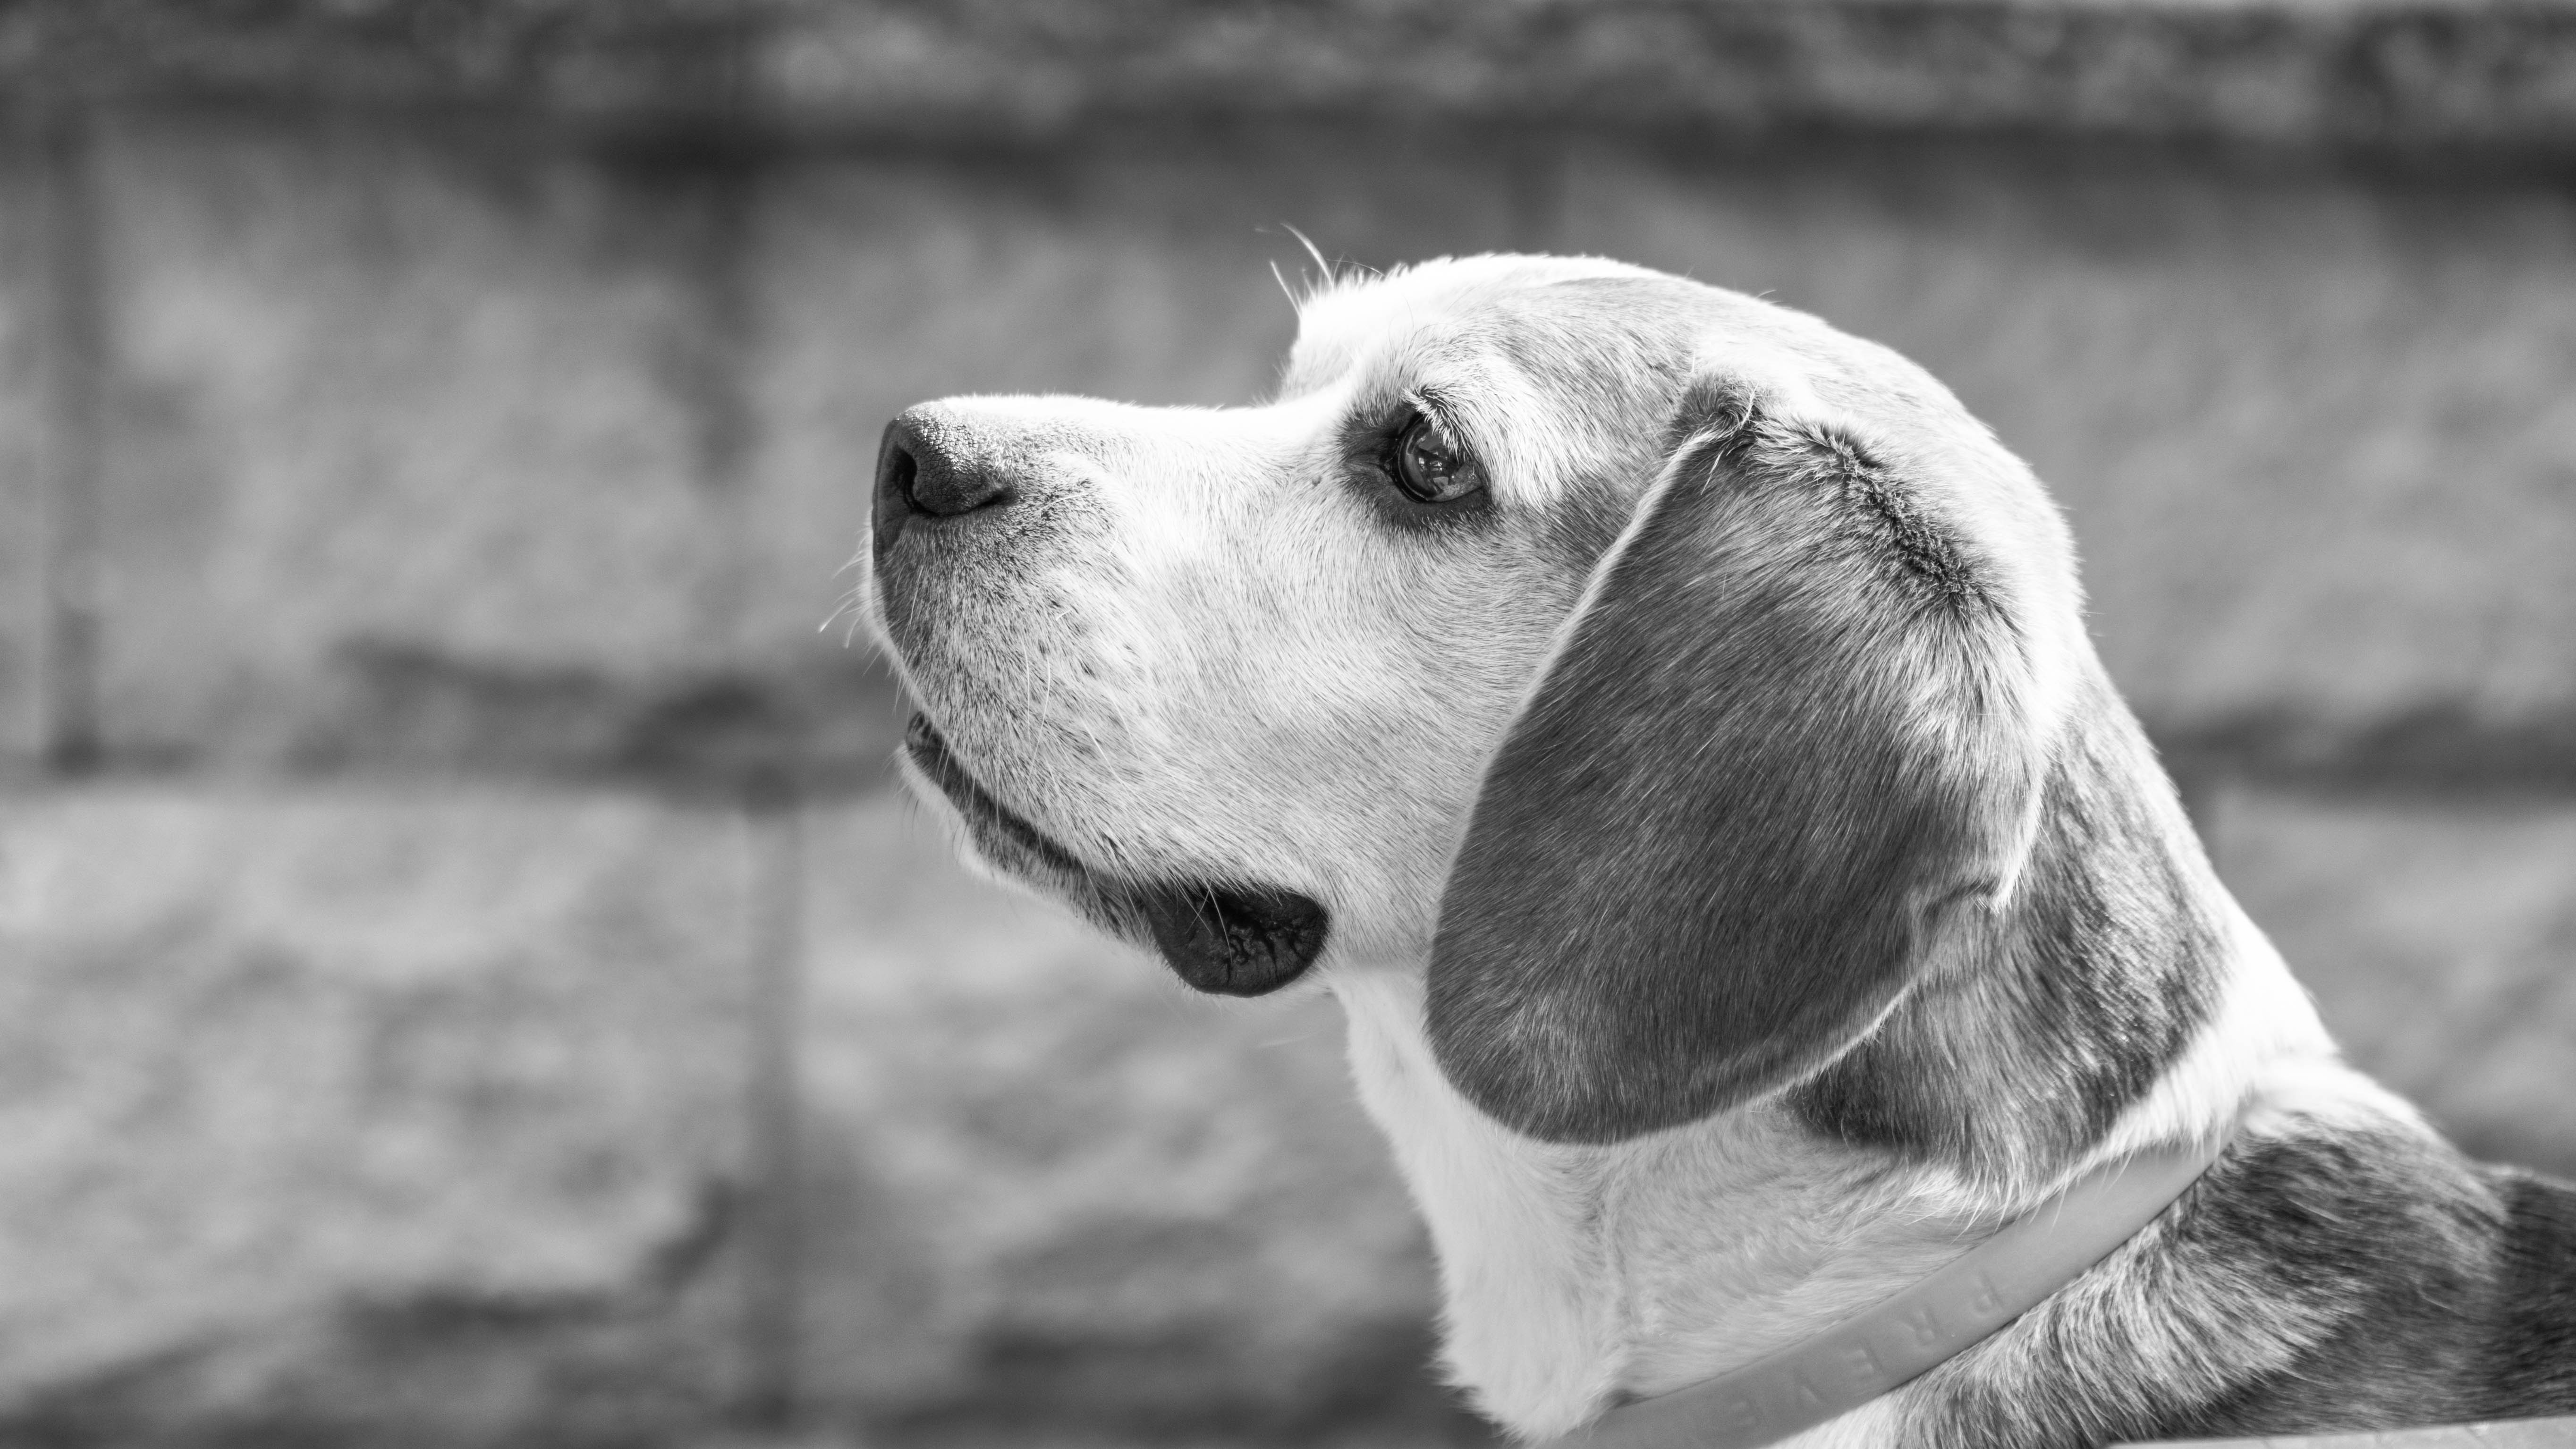
black and white, white, puppy, dog, mammal, black, monochrome, nose, snout, vertebrate, beagle, dog breed, littledoglaughednoiret, monochrome photography, dog like mammal